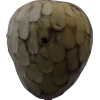
Label: cherimoya